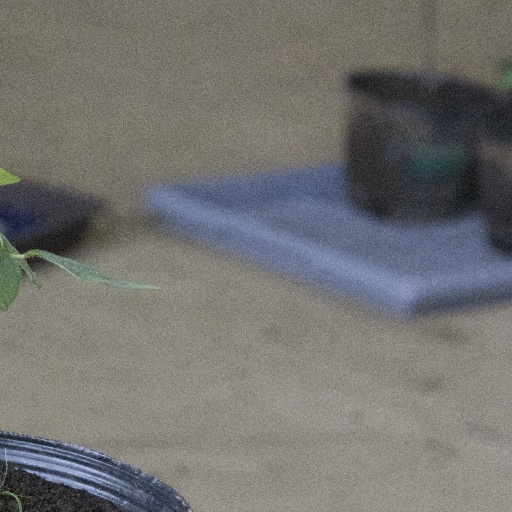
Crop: soybean